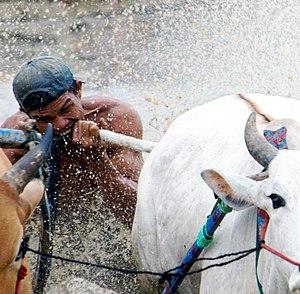
Le pacu jawi est une course de taureaux traditionnelle à Tanah Datar, dans le Sumatra occidental, en Indonésie. En course, un jockey s'accroche à deux taureaux par la queue, tandis que ceux-ci couvrent une distance d'environ 60 à 250 mètres sur une piste boueuse dans une rizière. Bien que cela s'appelle une « course », les attelages de taureaux ne sont pas directement en compétition les uns contre les autres, et aucun vainqueur officiel n'est déclaré. Au lieu de cela, les spectateurs jugent les taureaux en fonction de leur performance, et peuvent acheter des taureaux performants à un prix bien supérieur à leur prix habituel. Les habitants de Tanah Datar, en particulier les Minangkabau des nagaris, perpétuent cette tradition depuis des siècles pour célébrer la fin de la récolte du riz. La course se déroule parallèlement à un festival culturel de village appelé alek pacu jawi. Récemment, il est devenu une attraction touristique soutenue par le gouvernement et le sujet de plusieurs photographies primées.